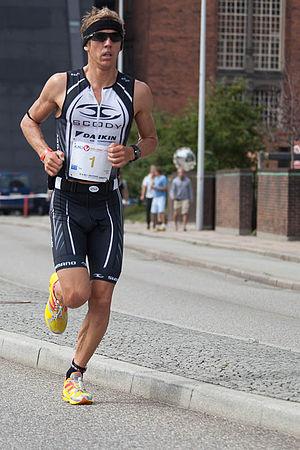
Tim Berkel de son nom complet Timothy Peter Van Berkel né le 28 juin 1984 à Albury en Australie est un triathlète professionnel multiple vainqueur sur triathlon Ironman et Ironman 70.3. Il remporte en 2016 le titre continental de champion d'Ironman Asie-Pacifique lors de l’Ironman Cairns.